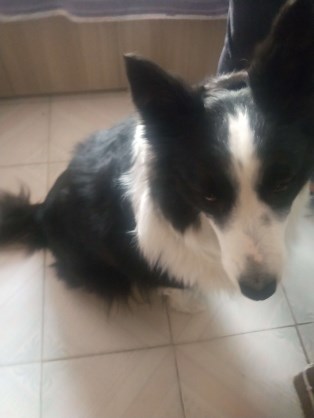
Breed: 2594-n000109-Border_collie